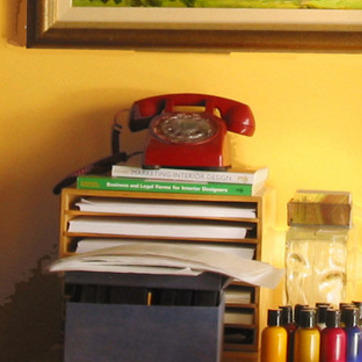
Material: paper